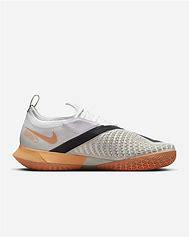
Brand: Nike
Model: Court React Vapor NXT